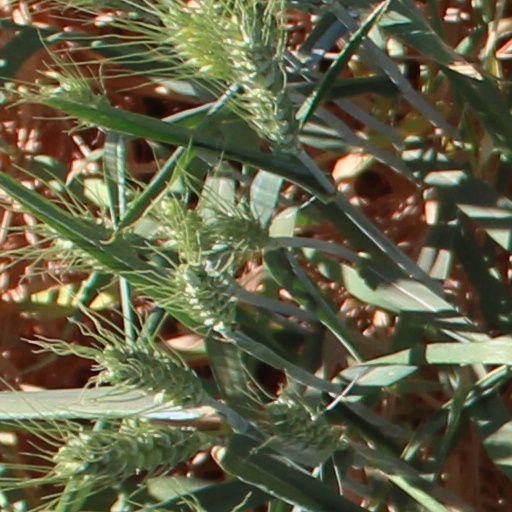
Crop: wheat